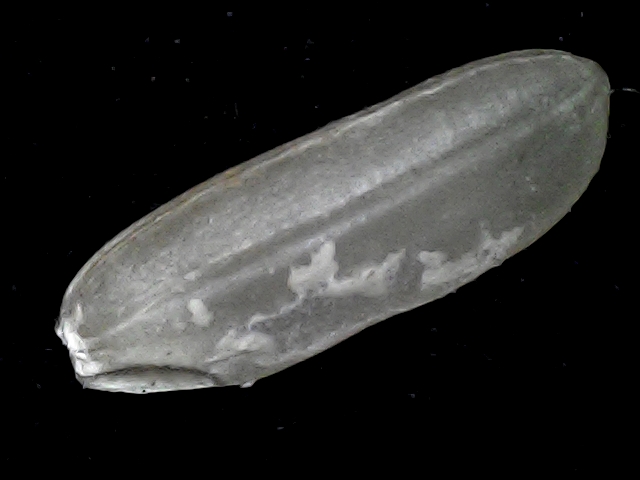
Rice variety: BD72